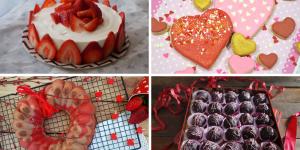
postres para san valentin